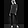
Label: T - shirt / top